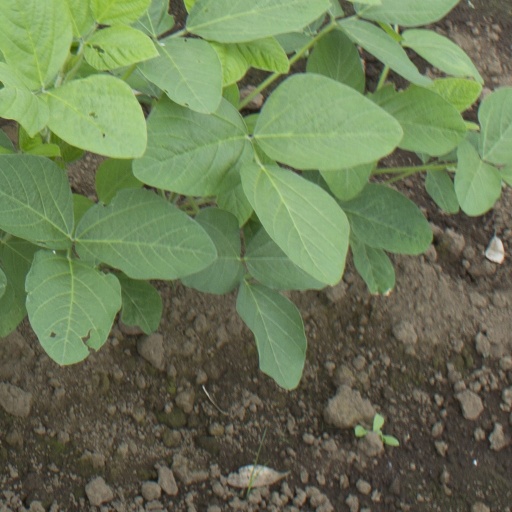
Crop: soybean